Peter Rollins

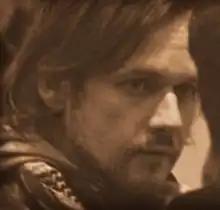
Peter Rollins in Belfast, 2007

Rollins grew up in East Belfast during the Troubles, a period of intense and violent sectarian conflict that erupted in Northern Ireland in the late 1960s and resulted in the deaths of more than 3,600 people before the signing of the Good Friday Agreement on 10 April 1998, which is generally regarded as the end of the conflict, though pockets of violence persist today. He attended Orangefield Boys High School and left at the age of sixteen without the qualifications required for further study. He was unemployed for several years before taking a job as a youth worker in Carrickfergus and working in a homeless shelter run by the Simon Community on the Falls Road, Belfast.He then went on to study an access course on the Castlereagh Campus of the Belfast Metropolitan College (an intensive one-year course designed for disadvantaged students who wish to attend university but lack the entry requirements). Rollins has a Bachelor of Arts degree with honours in scholastic philosophy, a Master of Arts degree in political theory and social criticism, and a Doctor of Philosophy (PhD) degree dealing with post-structural theory from Queen's University, Belfast.